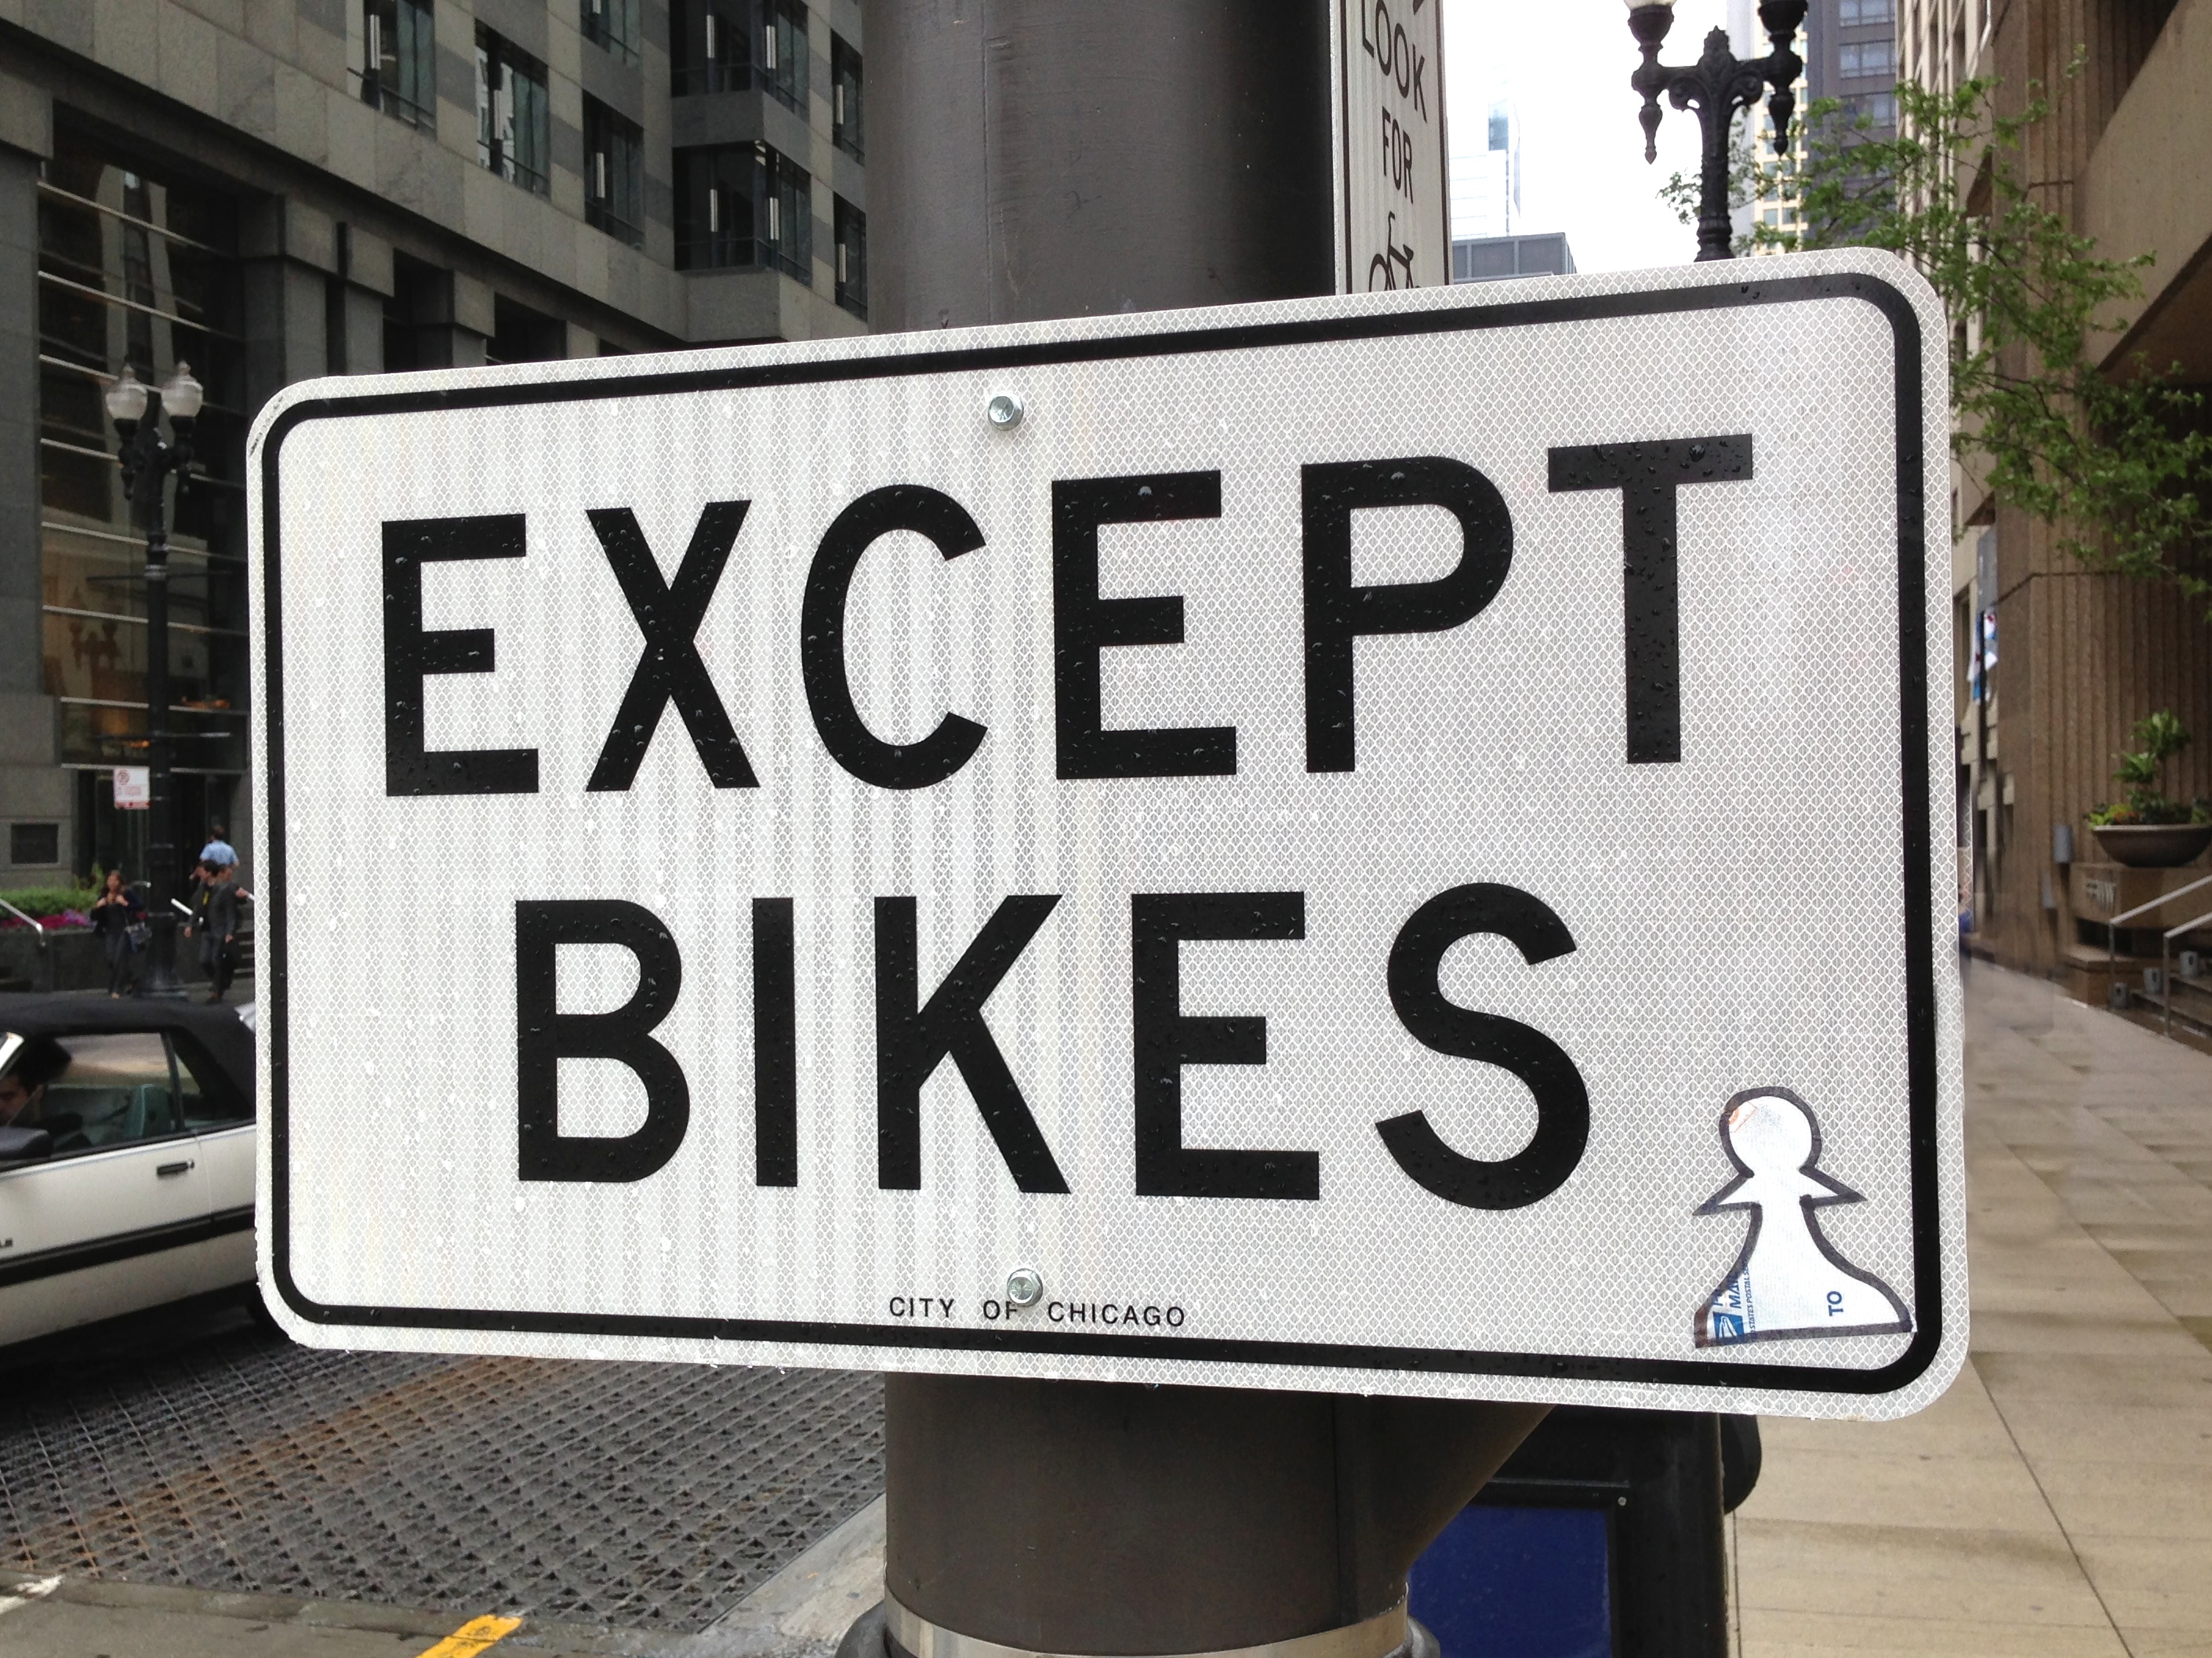
road, street, advertising, sign, street sign, signage, lane, raildog